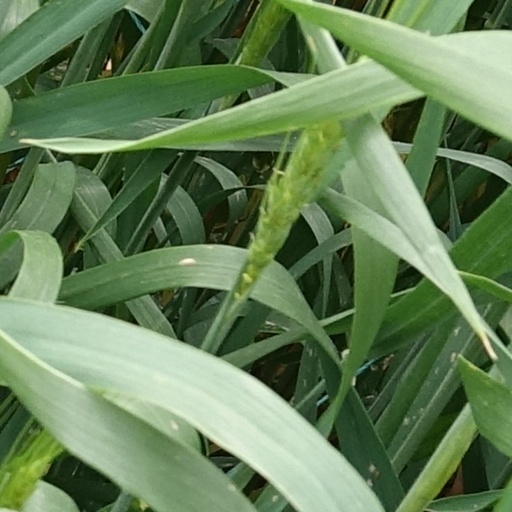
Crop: wheat